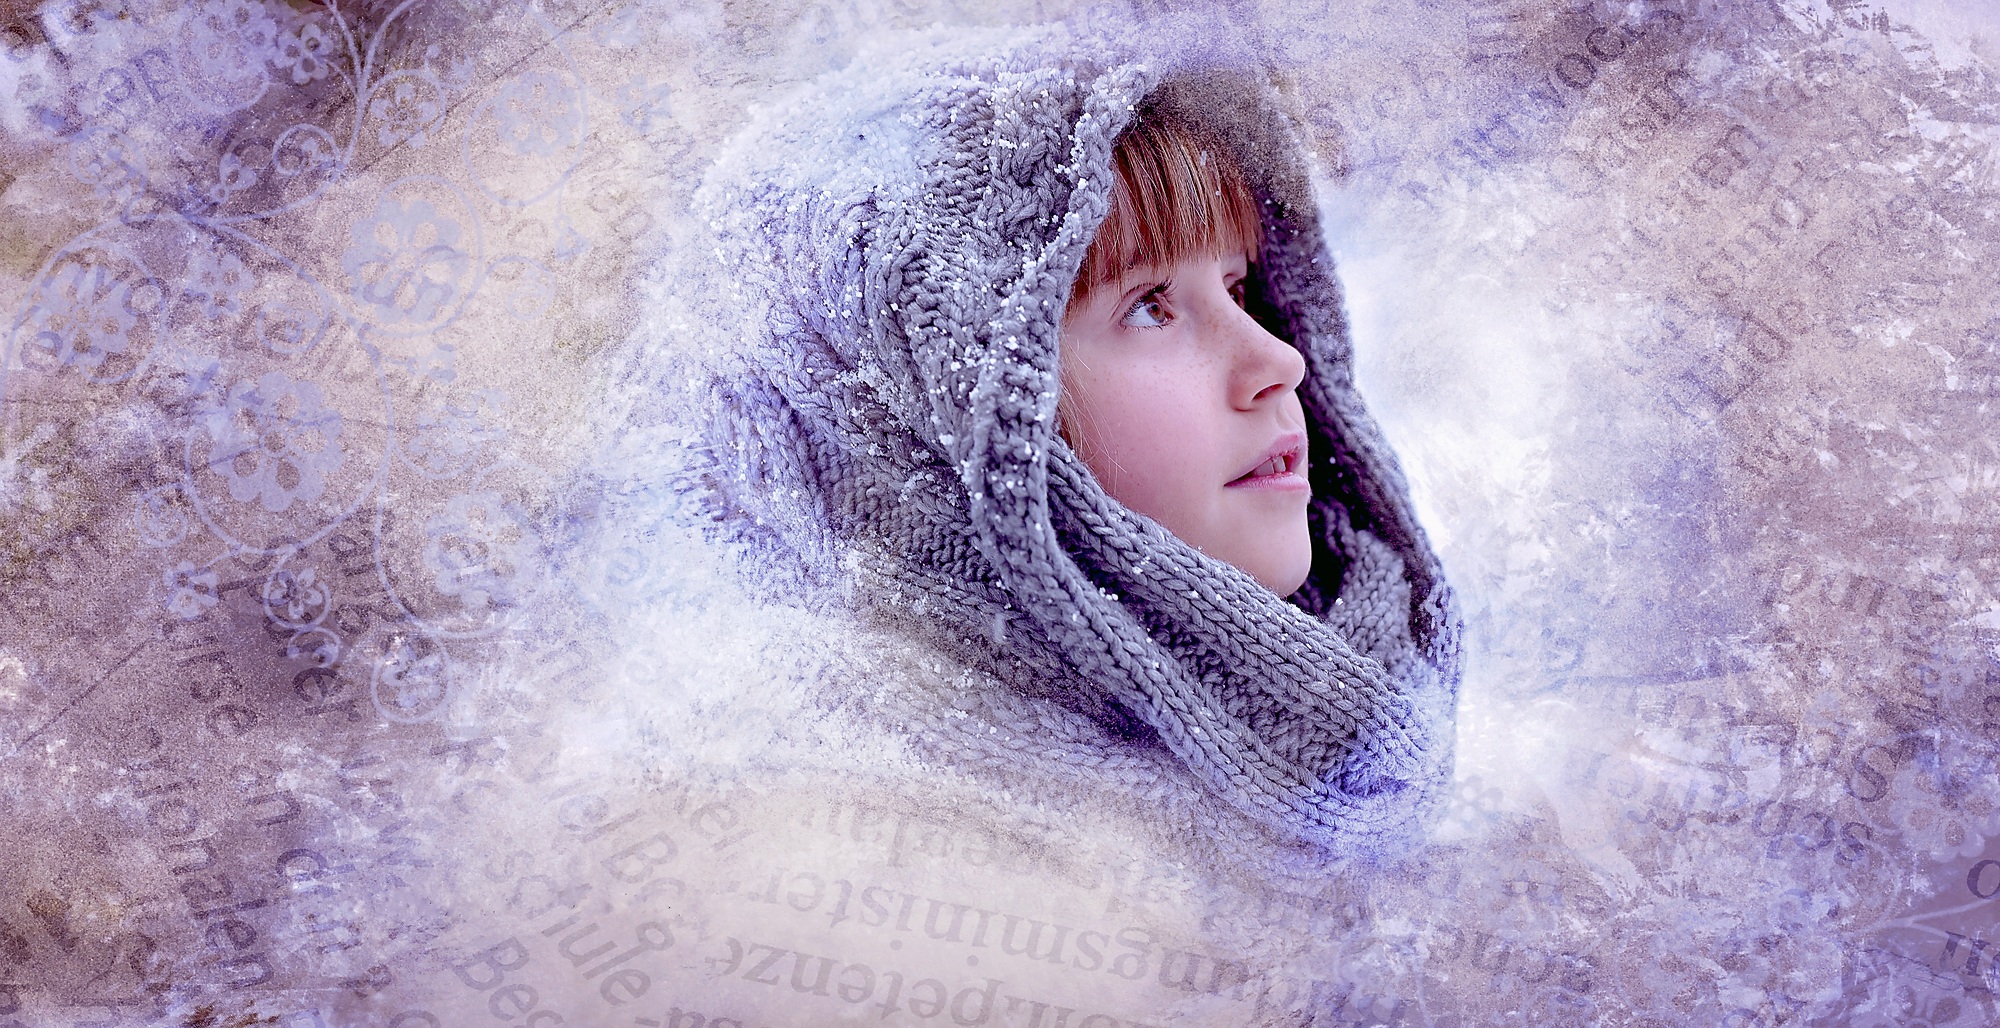
person, snow, cold, winter, girl, woman, purple, portrait, model, color, child, human, blue, lady, close, season, close up, face, eye, photograph, skin, beauty, image, organ, headwear, freezing, photo shoot